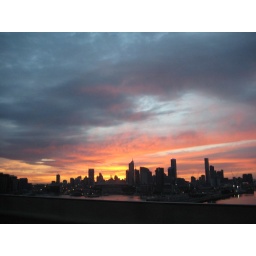
taken from the car over the bolte bridge